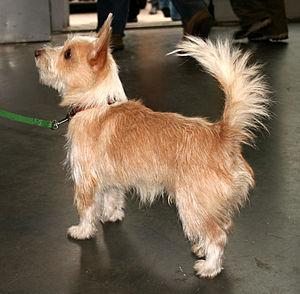
Le chien de garenne portugais, podengo portugais ou lévrier portugais est une race canine d'origine portugaise. C'est un descendant des anciens lévriers de la vallée du Nil. Il est réparti en trois tailles et deux variétés de poils.